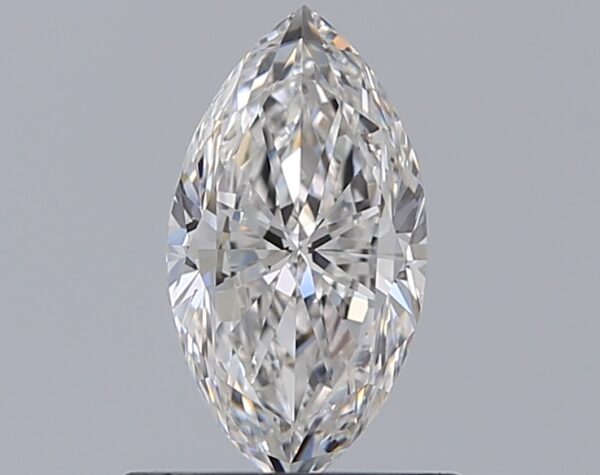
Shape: marquise
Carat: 0.7
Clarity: VS2
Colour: F
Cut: GD
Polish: EX
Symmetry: VG
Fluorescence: N
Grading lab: GIA
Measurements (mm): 8.57 x 4.56 x 2.85